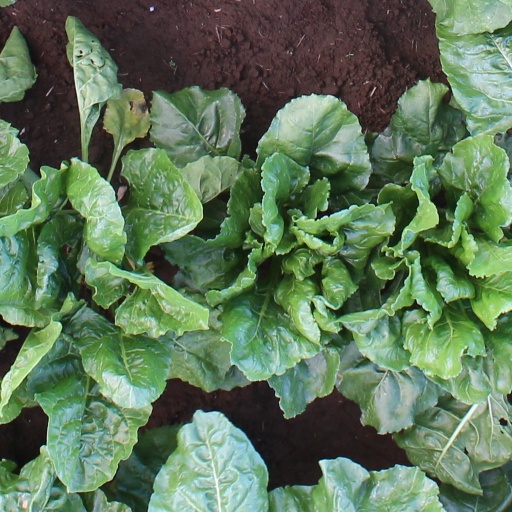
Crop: sugar beet